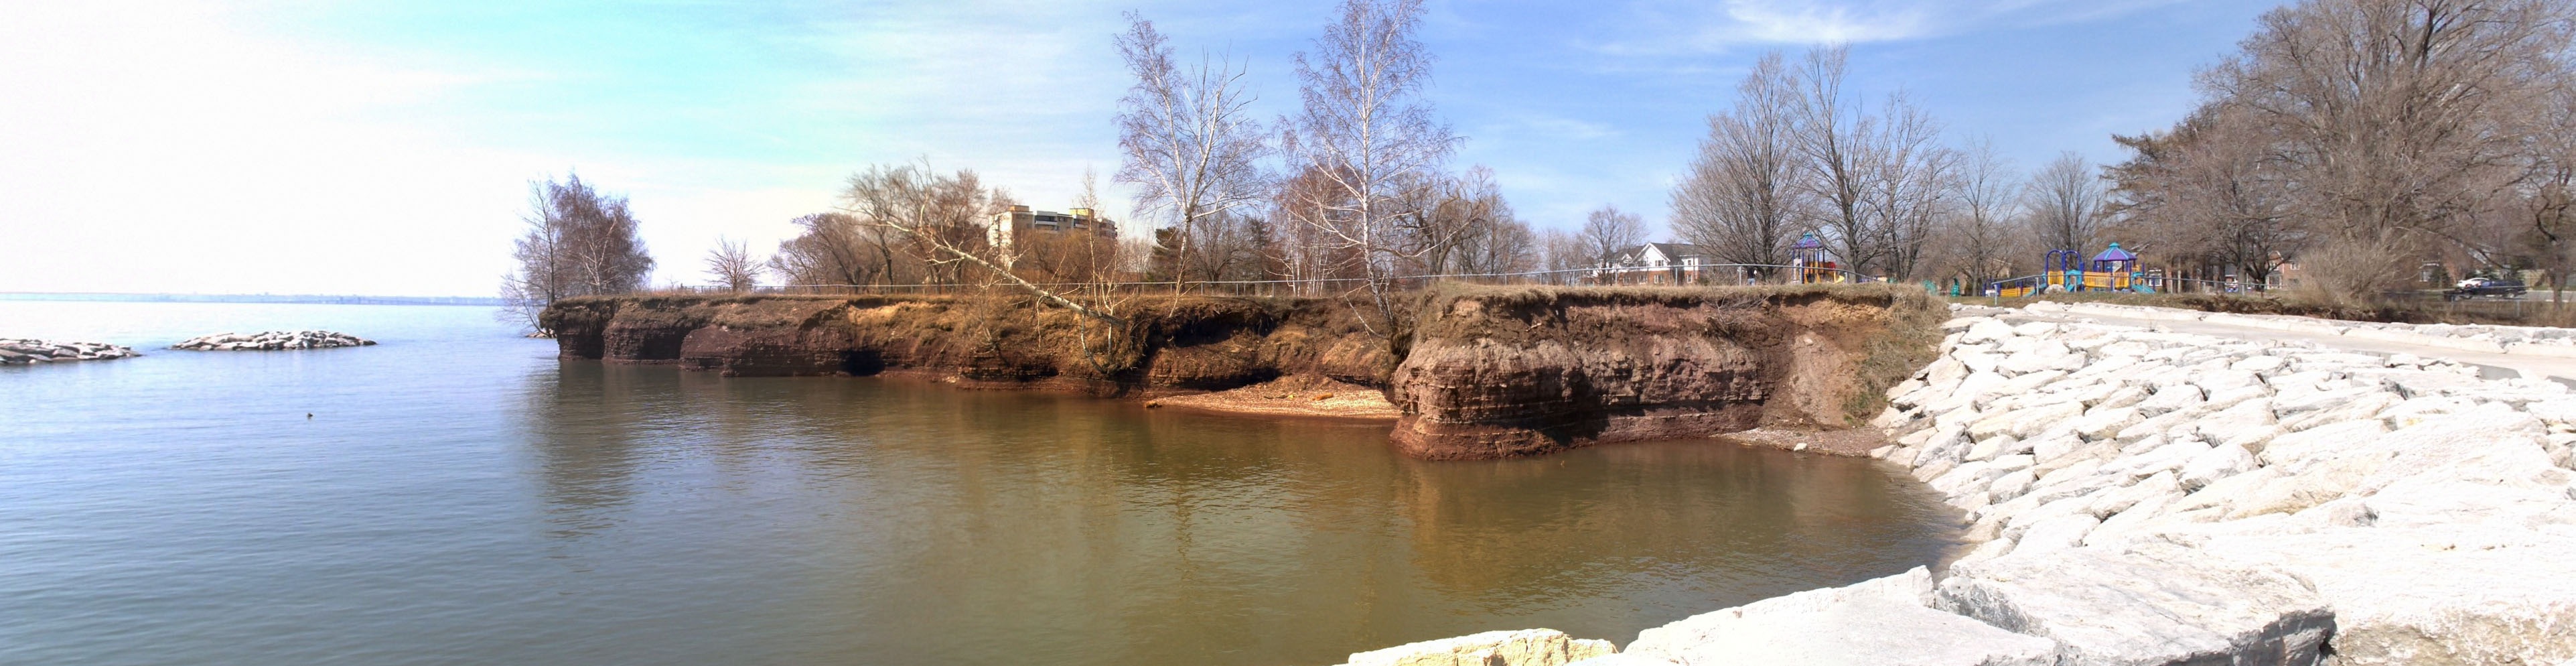
landscape, coast, water, nature, boat, lake, canal, cliff, vehicle, park, waterway